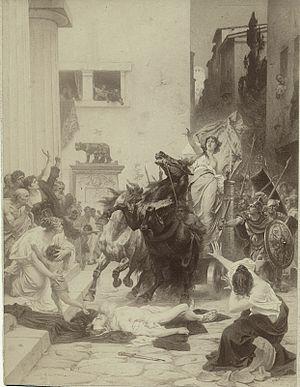
538 av. J.-C. : fin du règne de Malenaken. La capitale du royaume de Kouch est transférée de Napata à Méroé, entre la Ve et la VIᵉ cataracte. Mais les souverains coushites se feront enterrer à Napata jusqu’à la fin du IVᵉ siècle. Le royaume de Méroé va durer près de mille ans, dirigé pratiquement par la même famille. C’est une monarchie élective, le roi étant choisi par les grands du royaume parmi les princes du sang pour ses qualités. Alors que la région de Napata est devenue aride, Méroé est environné de terres fertiles où peuvent être aménagés de grands bassins d’irrigation. Méroé devient un centre important de la fonte et du travail du fer.